The Drowning Men

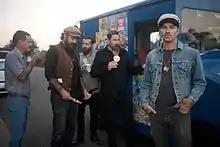
The Drowning Men

The Drowning Men is an American indie-rock quintet from Oceanside, California. The members are Nato Bardeen (vocals, keyboards, guitar, mandolin), James Smith (lead guitar, vocals), Todd Eisenkerch (bass, vocals), Rory Dolan (percussion), and Gabelani Messer (keyboards, vocals).